Reno station (Nevada–California–Oregon Railway)

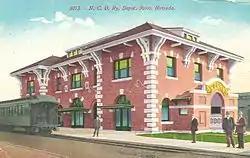
Postcard view of the depot

The Nevada-California-Oregon Railroad Depot was built by the Nevada-California-Oregon Railway (NCO) in 1910 in Reno, Nevada. It is Nevada Historical Marker number 210. It is also listed in the National Register of Historic Places. The building today is used for a restaurant and microbrewery called The Depot Craft Brewery Distillery